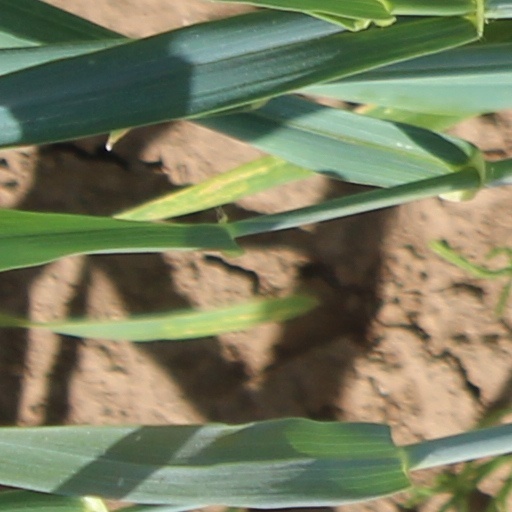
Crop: wheat